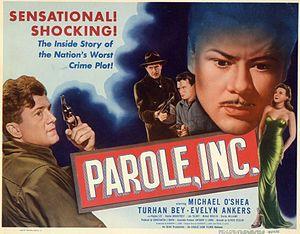
Alfred Zeisler, né le 26 septembre 1897 à Chicago, mort le 1ᵉʳ mars 1985 sur l'île de Camano, est un acteur, producteur, réalisateur et scénariste américain d'origine allemande.